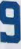
Number: 9